Rope (film)

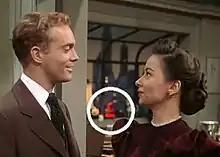
Hitchcock's cameo appearance as a red neon sign, in the far distance, with his famous profile above the word "Reduco", a fictitious weight-loss product

Alfred Hitchcock's cameo appearance is a signature occurrence in most of his films. At 55:19 into the film, a red neon sign in the far background showing Hitchcock's trademark profile starts blinking. As the guests are escorted to the door, actors Joan Chandler and Douglas Dick stop to have a few words and the sign flashes in the background several times.